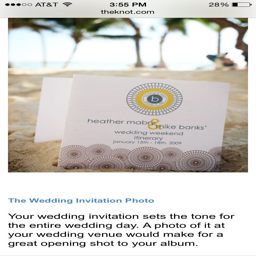
wedding invitation at the venue